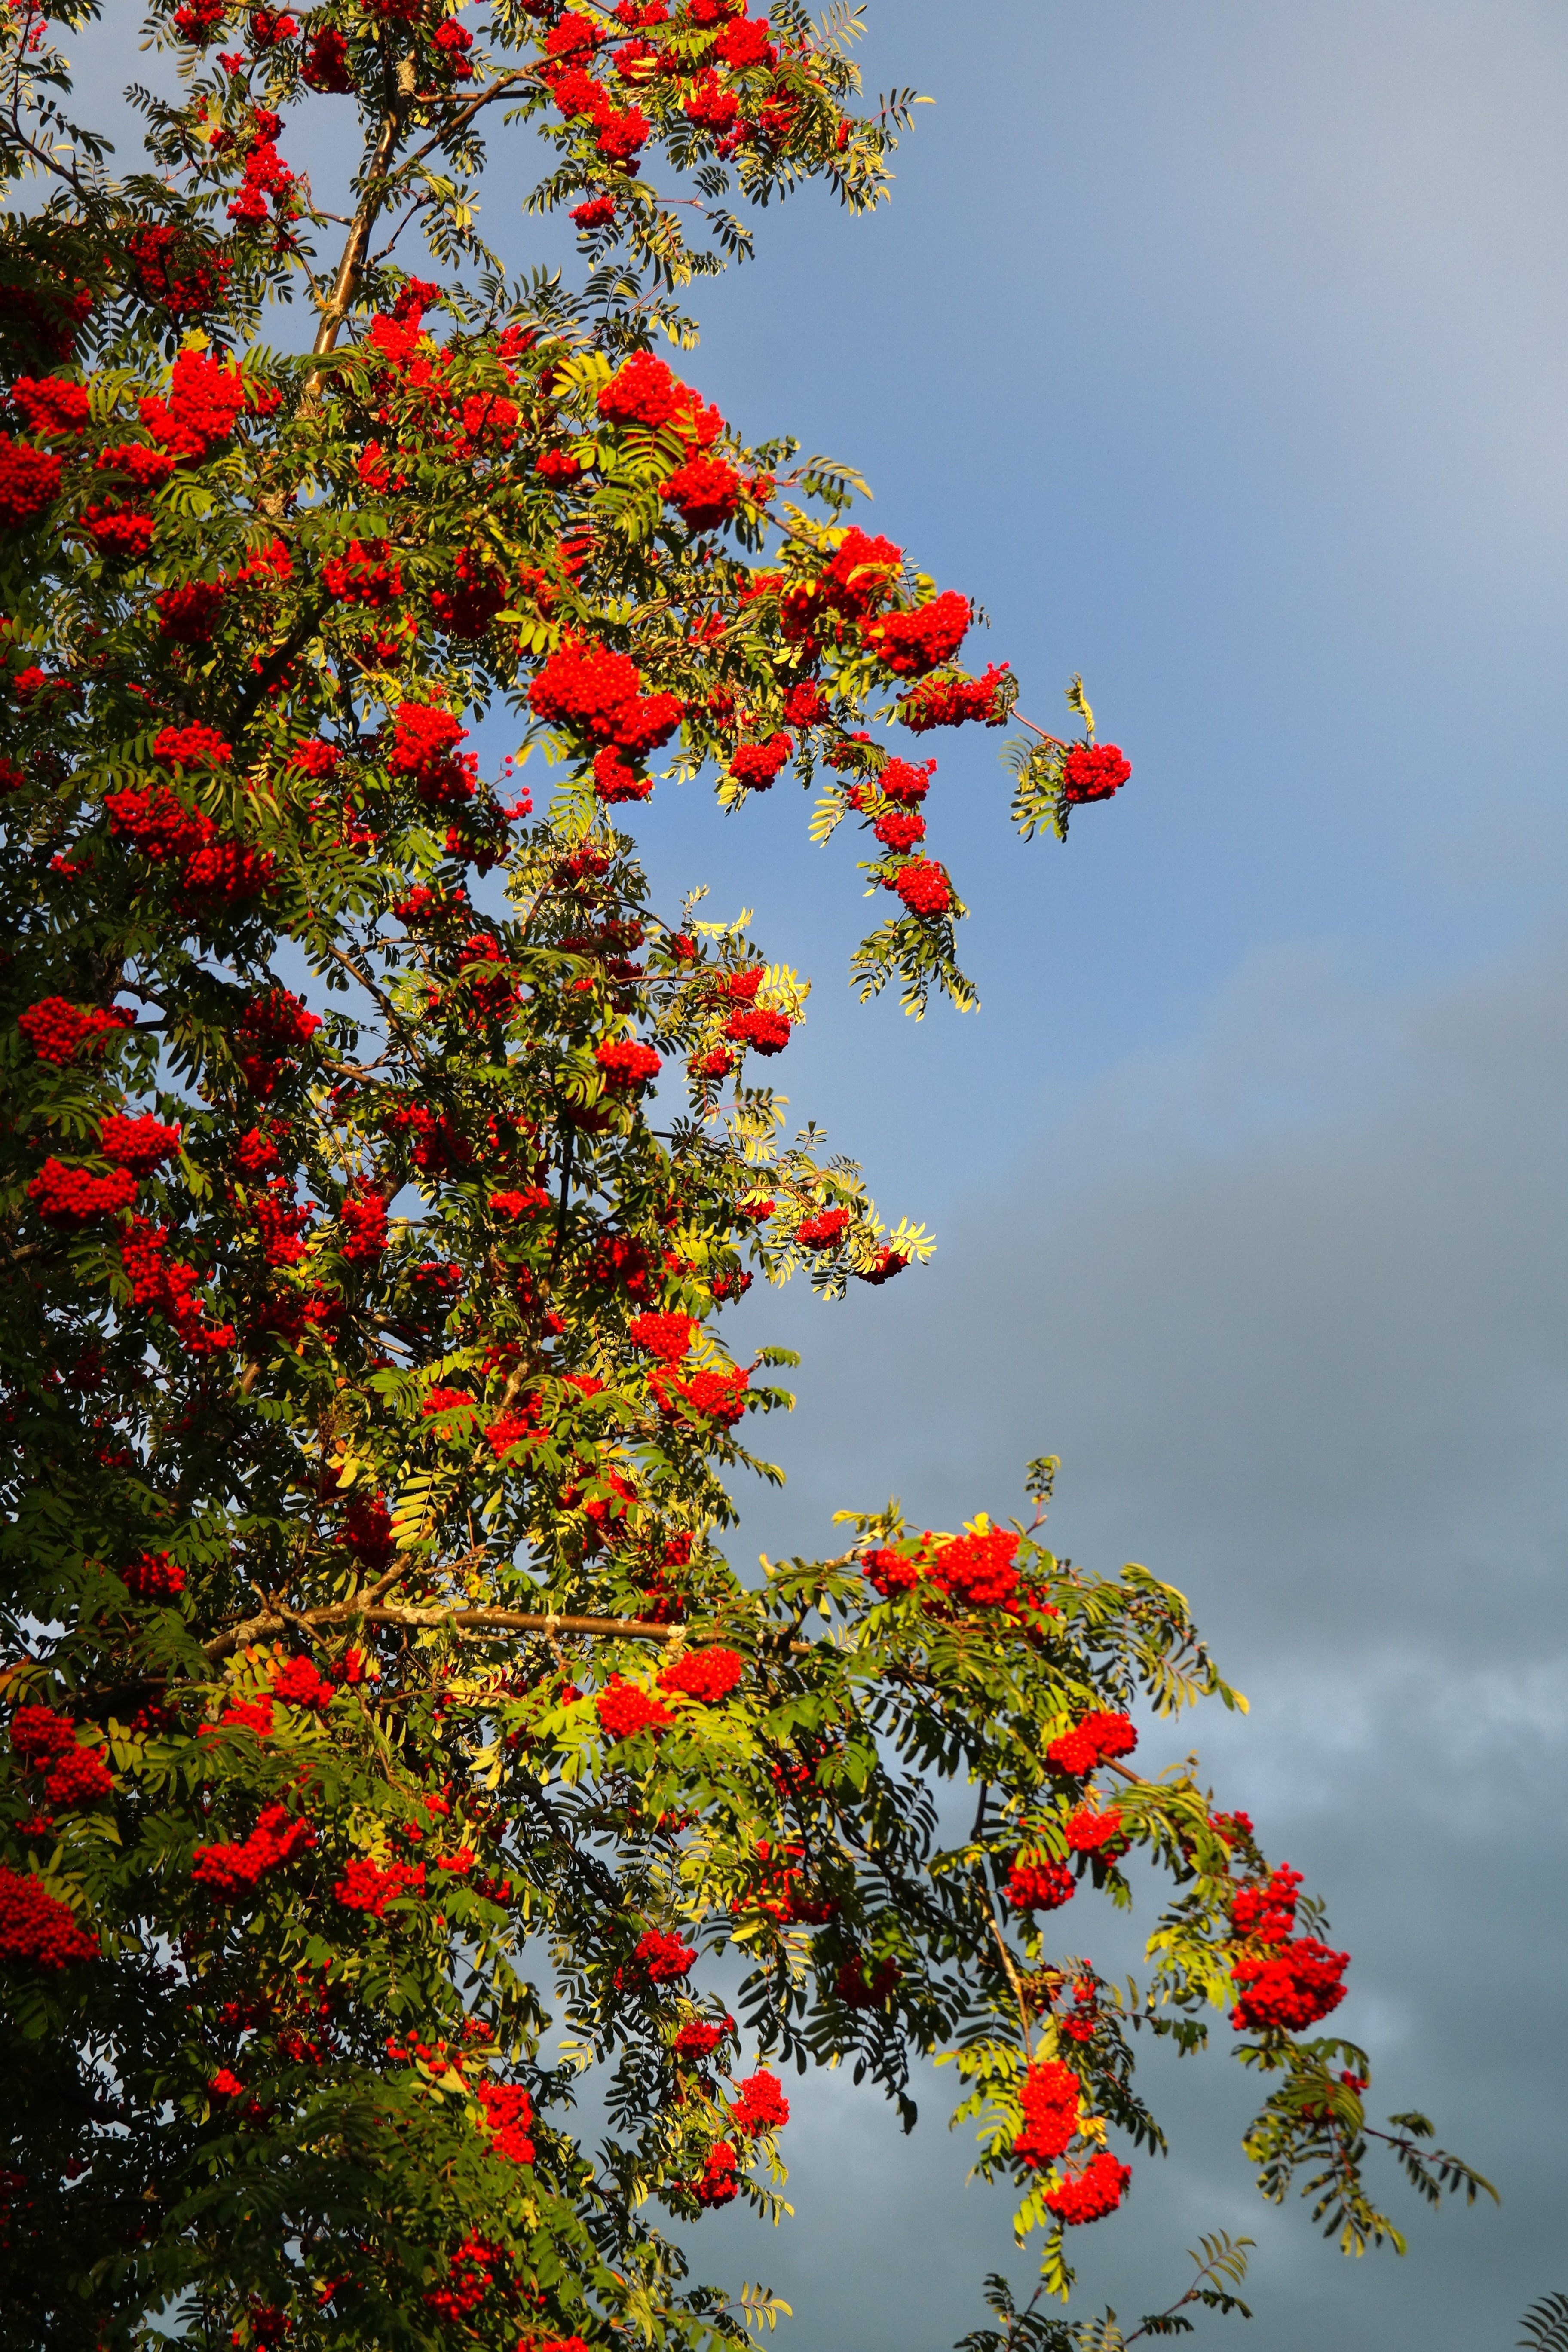
tree, branch, blossom, plant, sunlight, leaf, flower, red, autumn, botany, ash, flora, season, deciduous tree, berries, shrub, fruits, rowan, rubber, mountain ash, sorbus, flowering plant, haw, woody plant, land plant, sorbus aucuparia, pyrus aucuparia, healing effects, choke berry, krametsbeerbaum, edible bird berry, moravian rowan, sorbus aucuparia edulis, sorbus aucuparia moravica, sorbus aucuparia dulcis